Lake Naivasha

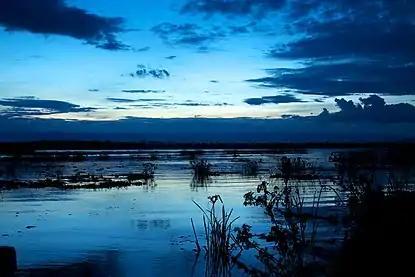
Dusk at Lake Naivasha

Lake Naivasha is at the highest elevation of the Kenyan Rift valley at in a complex geological combination of volcanic rocks and sedimentary deposits from a larger Pleistocene Era lake. Apart from transient streams, the lake is fed by the perennial Malewa and Gilgil rivers. There is no visible outlet, but since the lake water is relatively fresh it is assumed to have an underground outflow.